Culture of Haiti

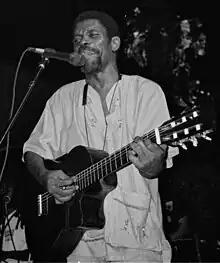
Haitian Folk Singer Manno Charlemagne

Haitian music combines a wide range of influences drawn from the many people who have settled on this Caribbean island. It reflects French, African rhythms, Spanish elements and others who have inhabited the island of Hispaniola and minor native Taino influences. Styles of music unique to the nation of Haiti include music derived from Vodou ceremonial traditions, rara parading music, twoubadou "ballads", mini-jazz rock bands, rasin movement, hip hop kreyòl, the wildly popular compas, and méringue as its basic rhythm.